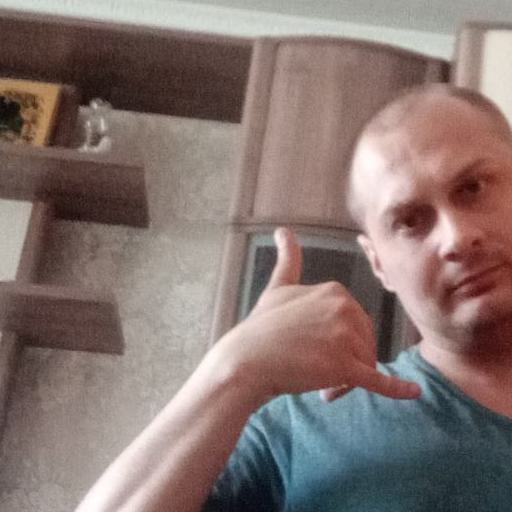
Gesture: call